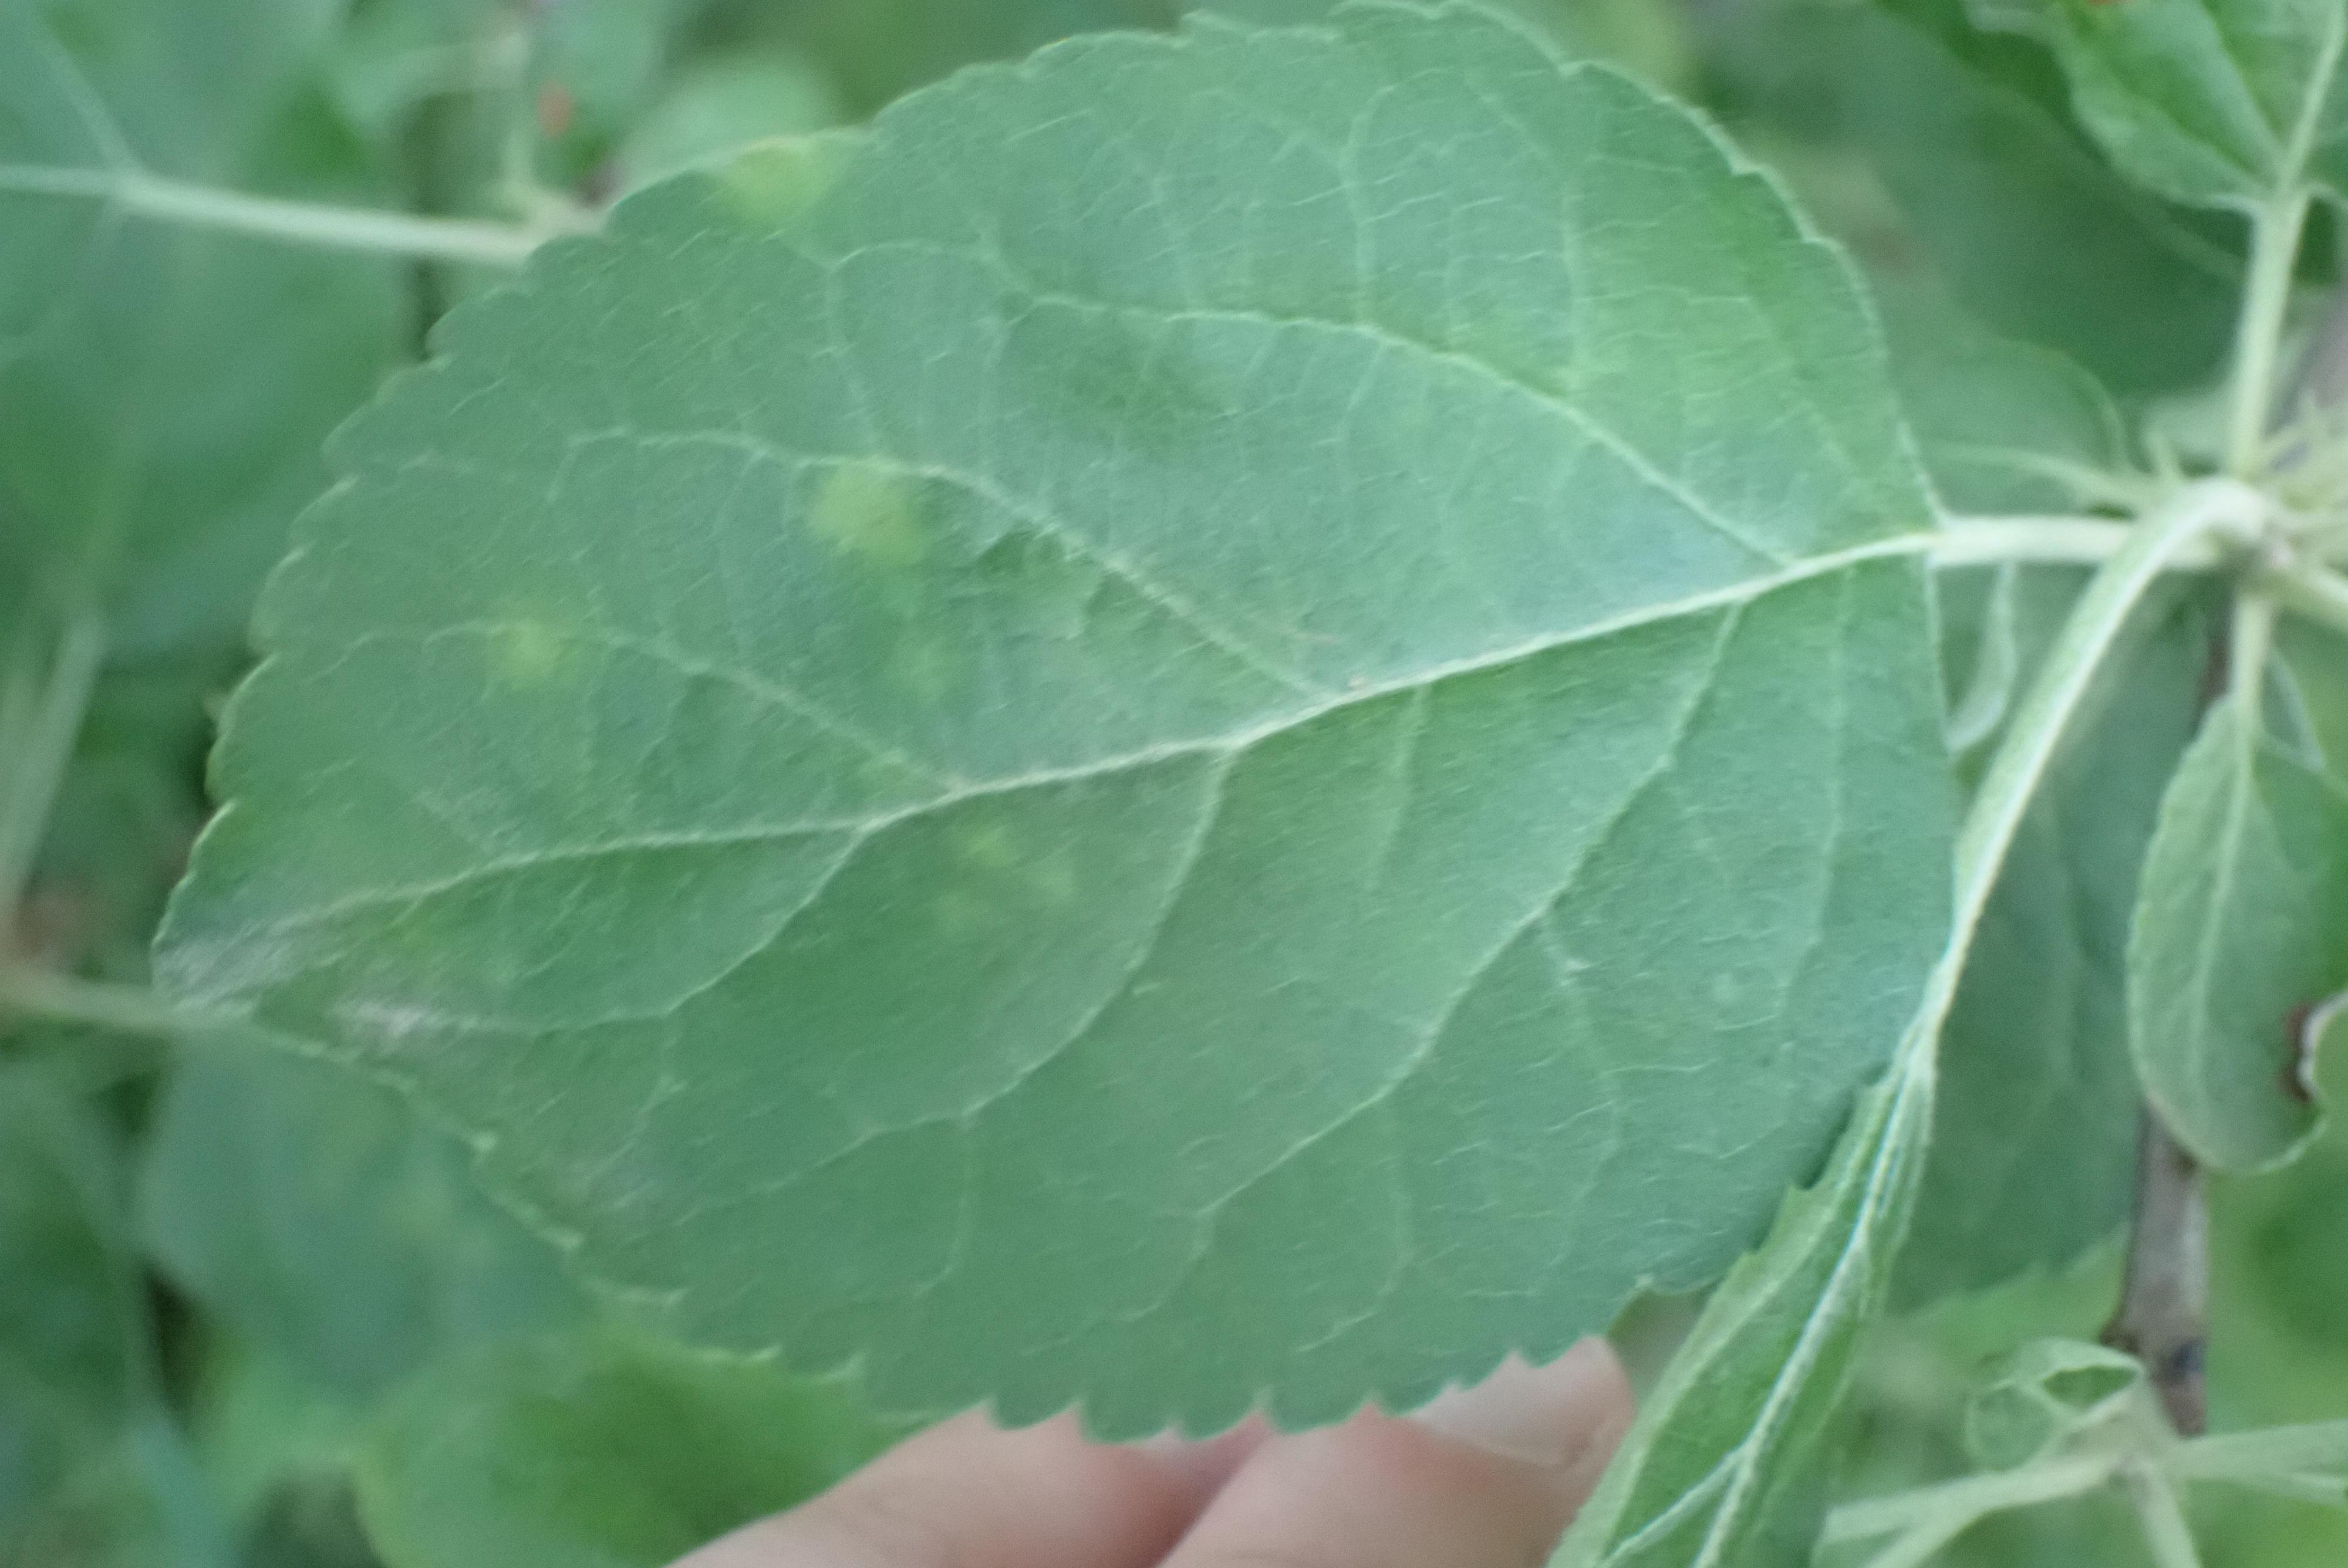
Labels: scab